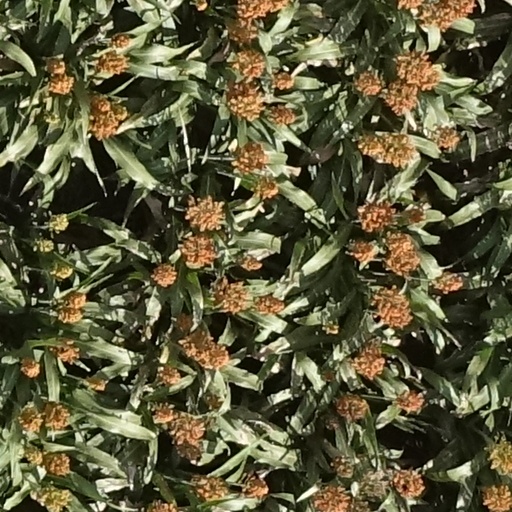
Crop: sorghum